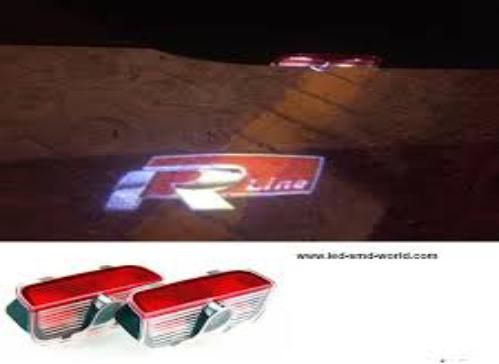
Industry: Transportation